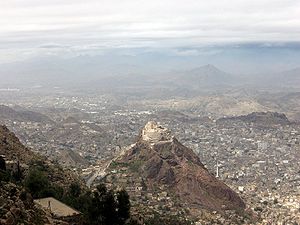
Ta'izz
Ta'izz er en by i det sydlige Yemen med 596.672 indbyggere. Byens primære indtægtskilde er produktion af kaffe.